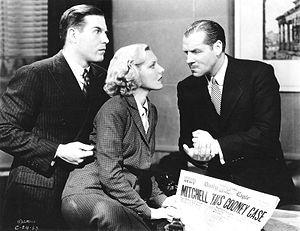
Nat Pendleton est un acteur américain, de son nom complet Nathaniel Greene Pendleton, né à Davenport le 9 août 1895, mort à San Diego le 12 octobre 1967.